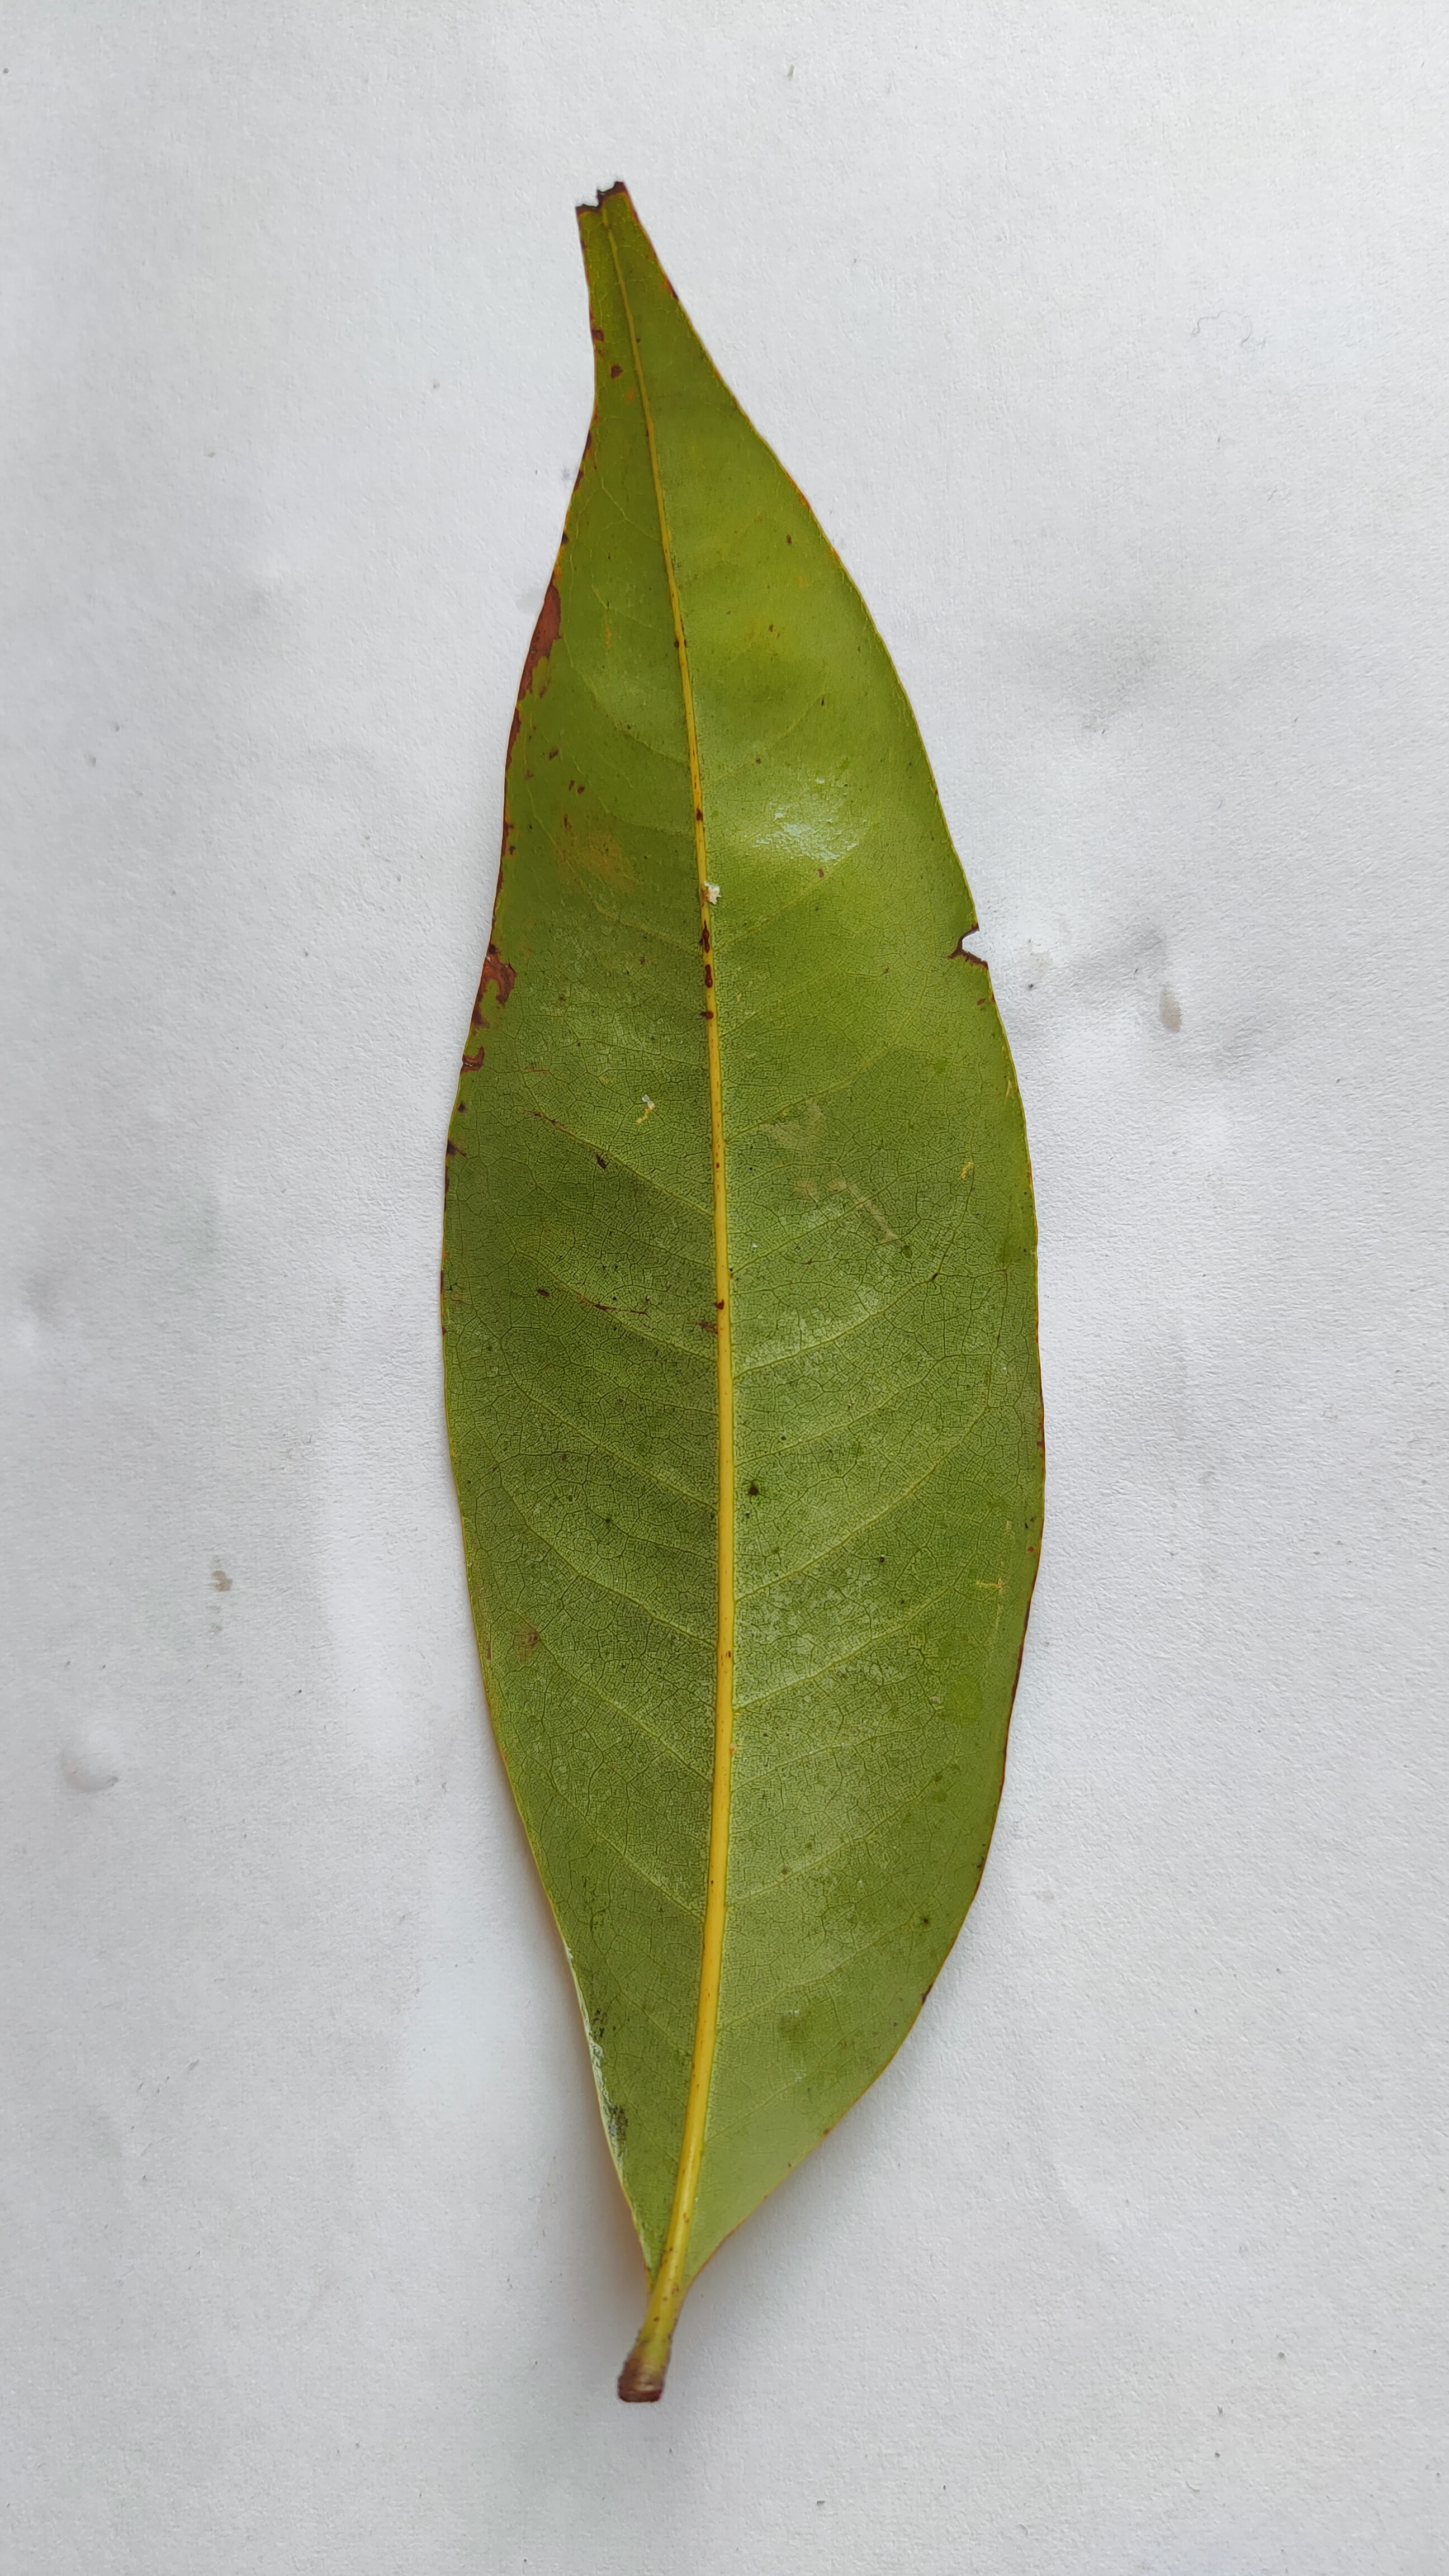
Leaf variety: Lychee